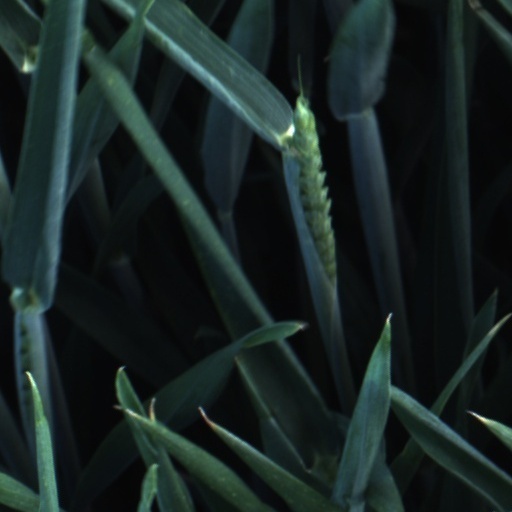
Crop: wheat